Must Read After My Death

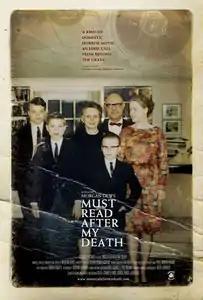

Must Read After My Death is a 2009 documentary film written, produced, and directed by Morgan Dews. It is a story about Allis and her husband Charley, in Hartford, Connecticut in the 1960s.